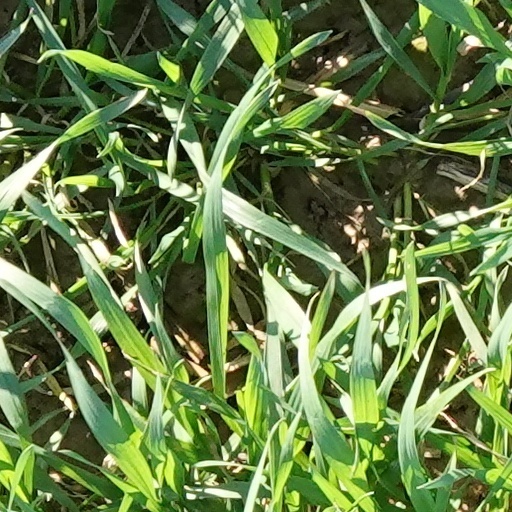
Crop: wheat